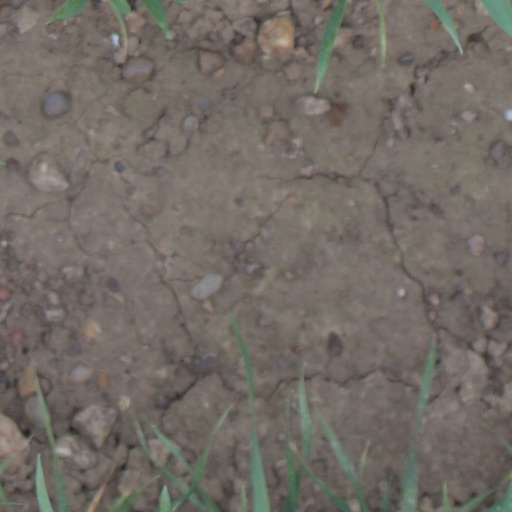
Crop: wheat